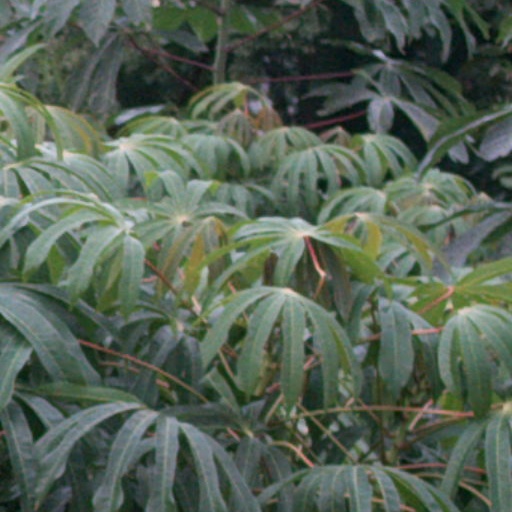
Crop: cassava